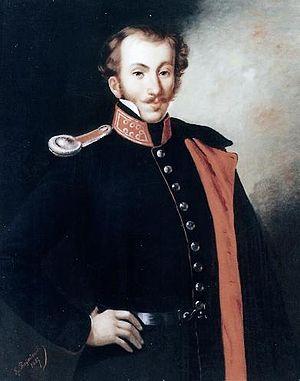
Theódoros Kolokotrónis, né le 3 avril 1770 à Ramavouni en Messénie, dans le Péloponnèse et mort le 15 février 1843 à Athènes, fut un général et homme d'État grec, héros de la Guerre d'indépendance grecque. Il était surnommé le « Vieux de Morée » car il avait cinquante ans au début du conflit.
Dimítrios Ypsilántis, deuxième fils de Constantin Ypsilántis et frère d’Alexandre Ypsilántis, fut un militaire et homme d'État grec au service de la Russie, puis de l’indépendance grecque et un homme politique du jeune État grec indépendant.